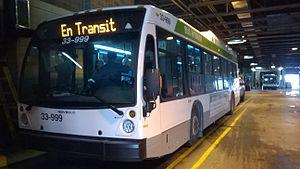
Novabus LFS HEV DÉMONSTRATEUR 33-999
La Société de transport du Saguenay ou STS, est la société de transports publics de la ville de Saguenay au Québec. Autrefois, elle portait principalement le nom de Corporation Intermunicipale de Transport du Saguenay.